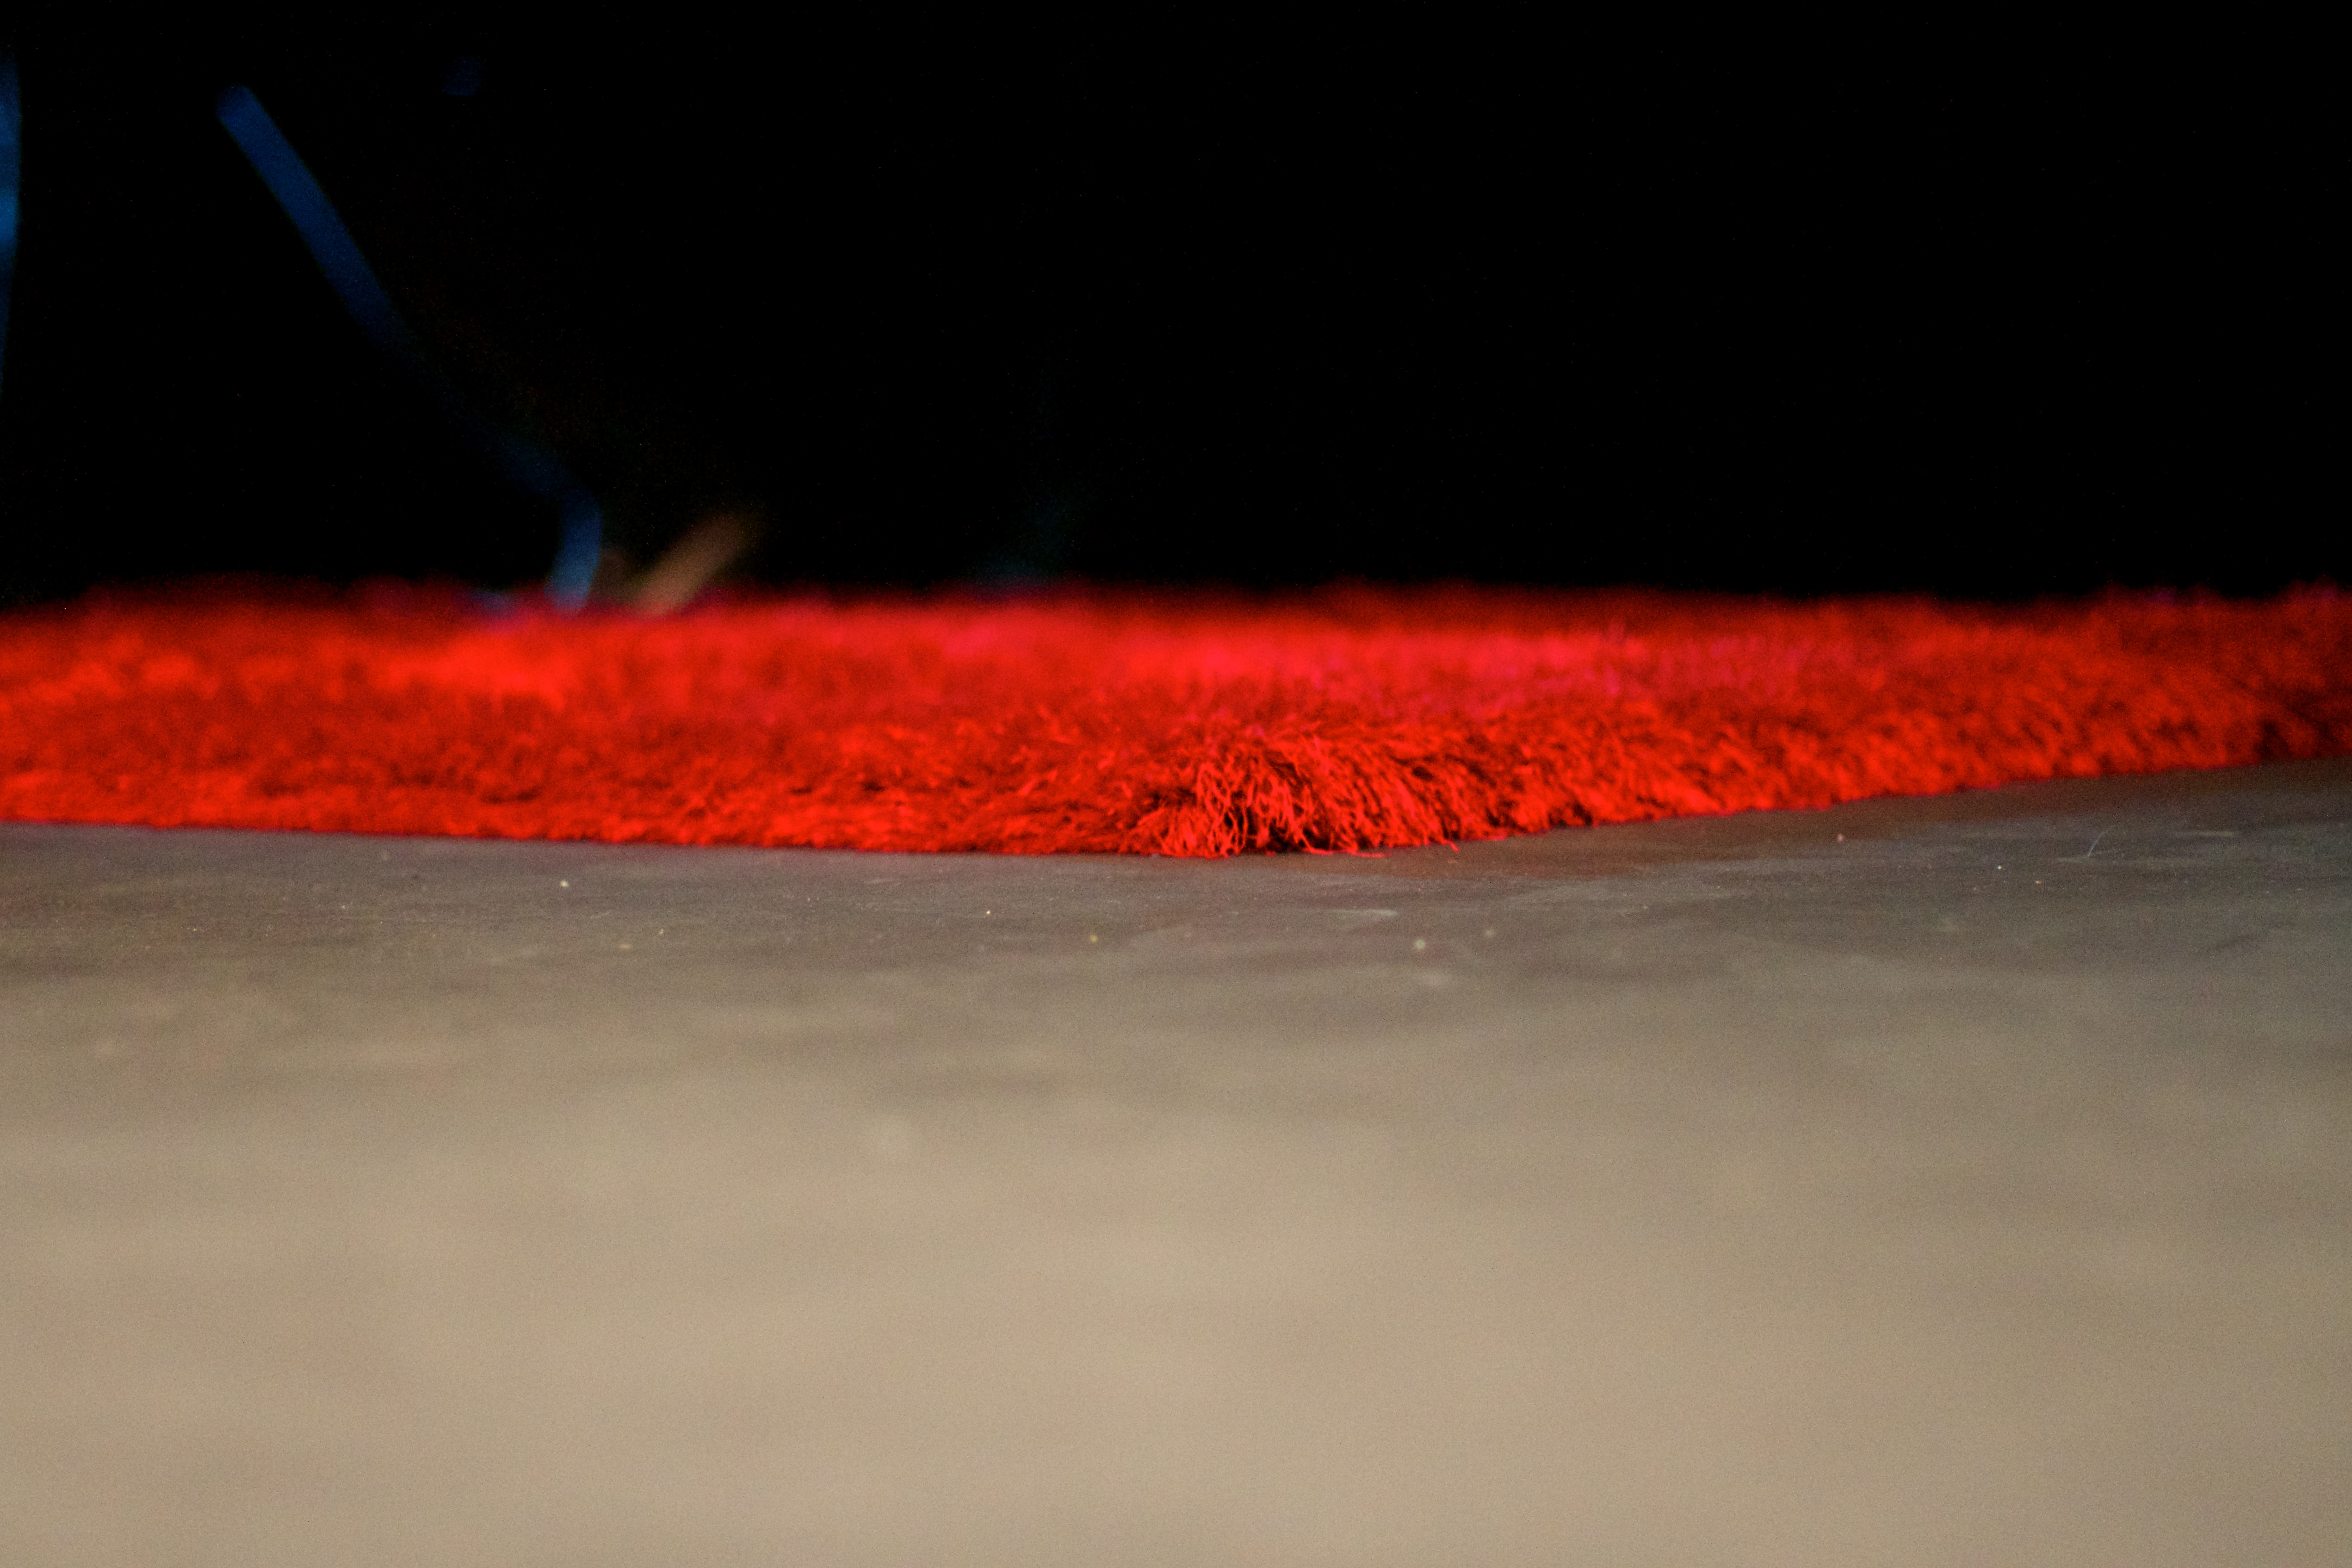
light, red, color, screenshot, macro photography, geological phenomenon